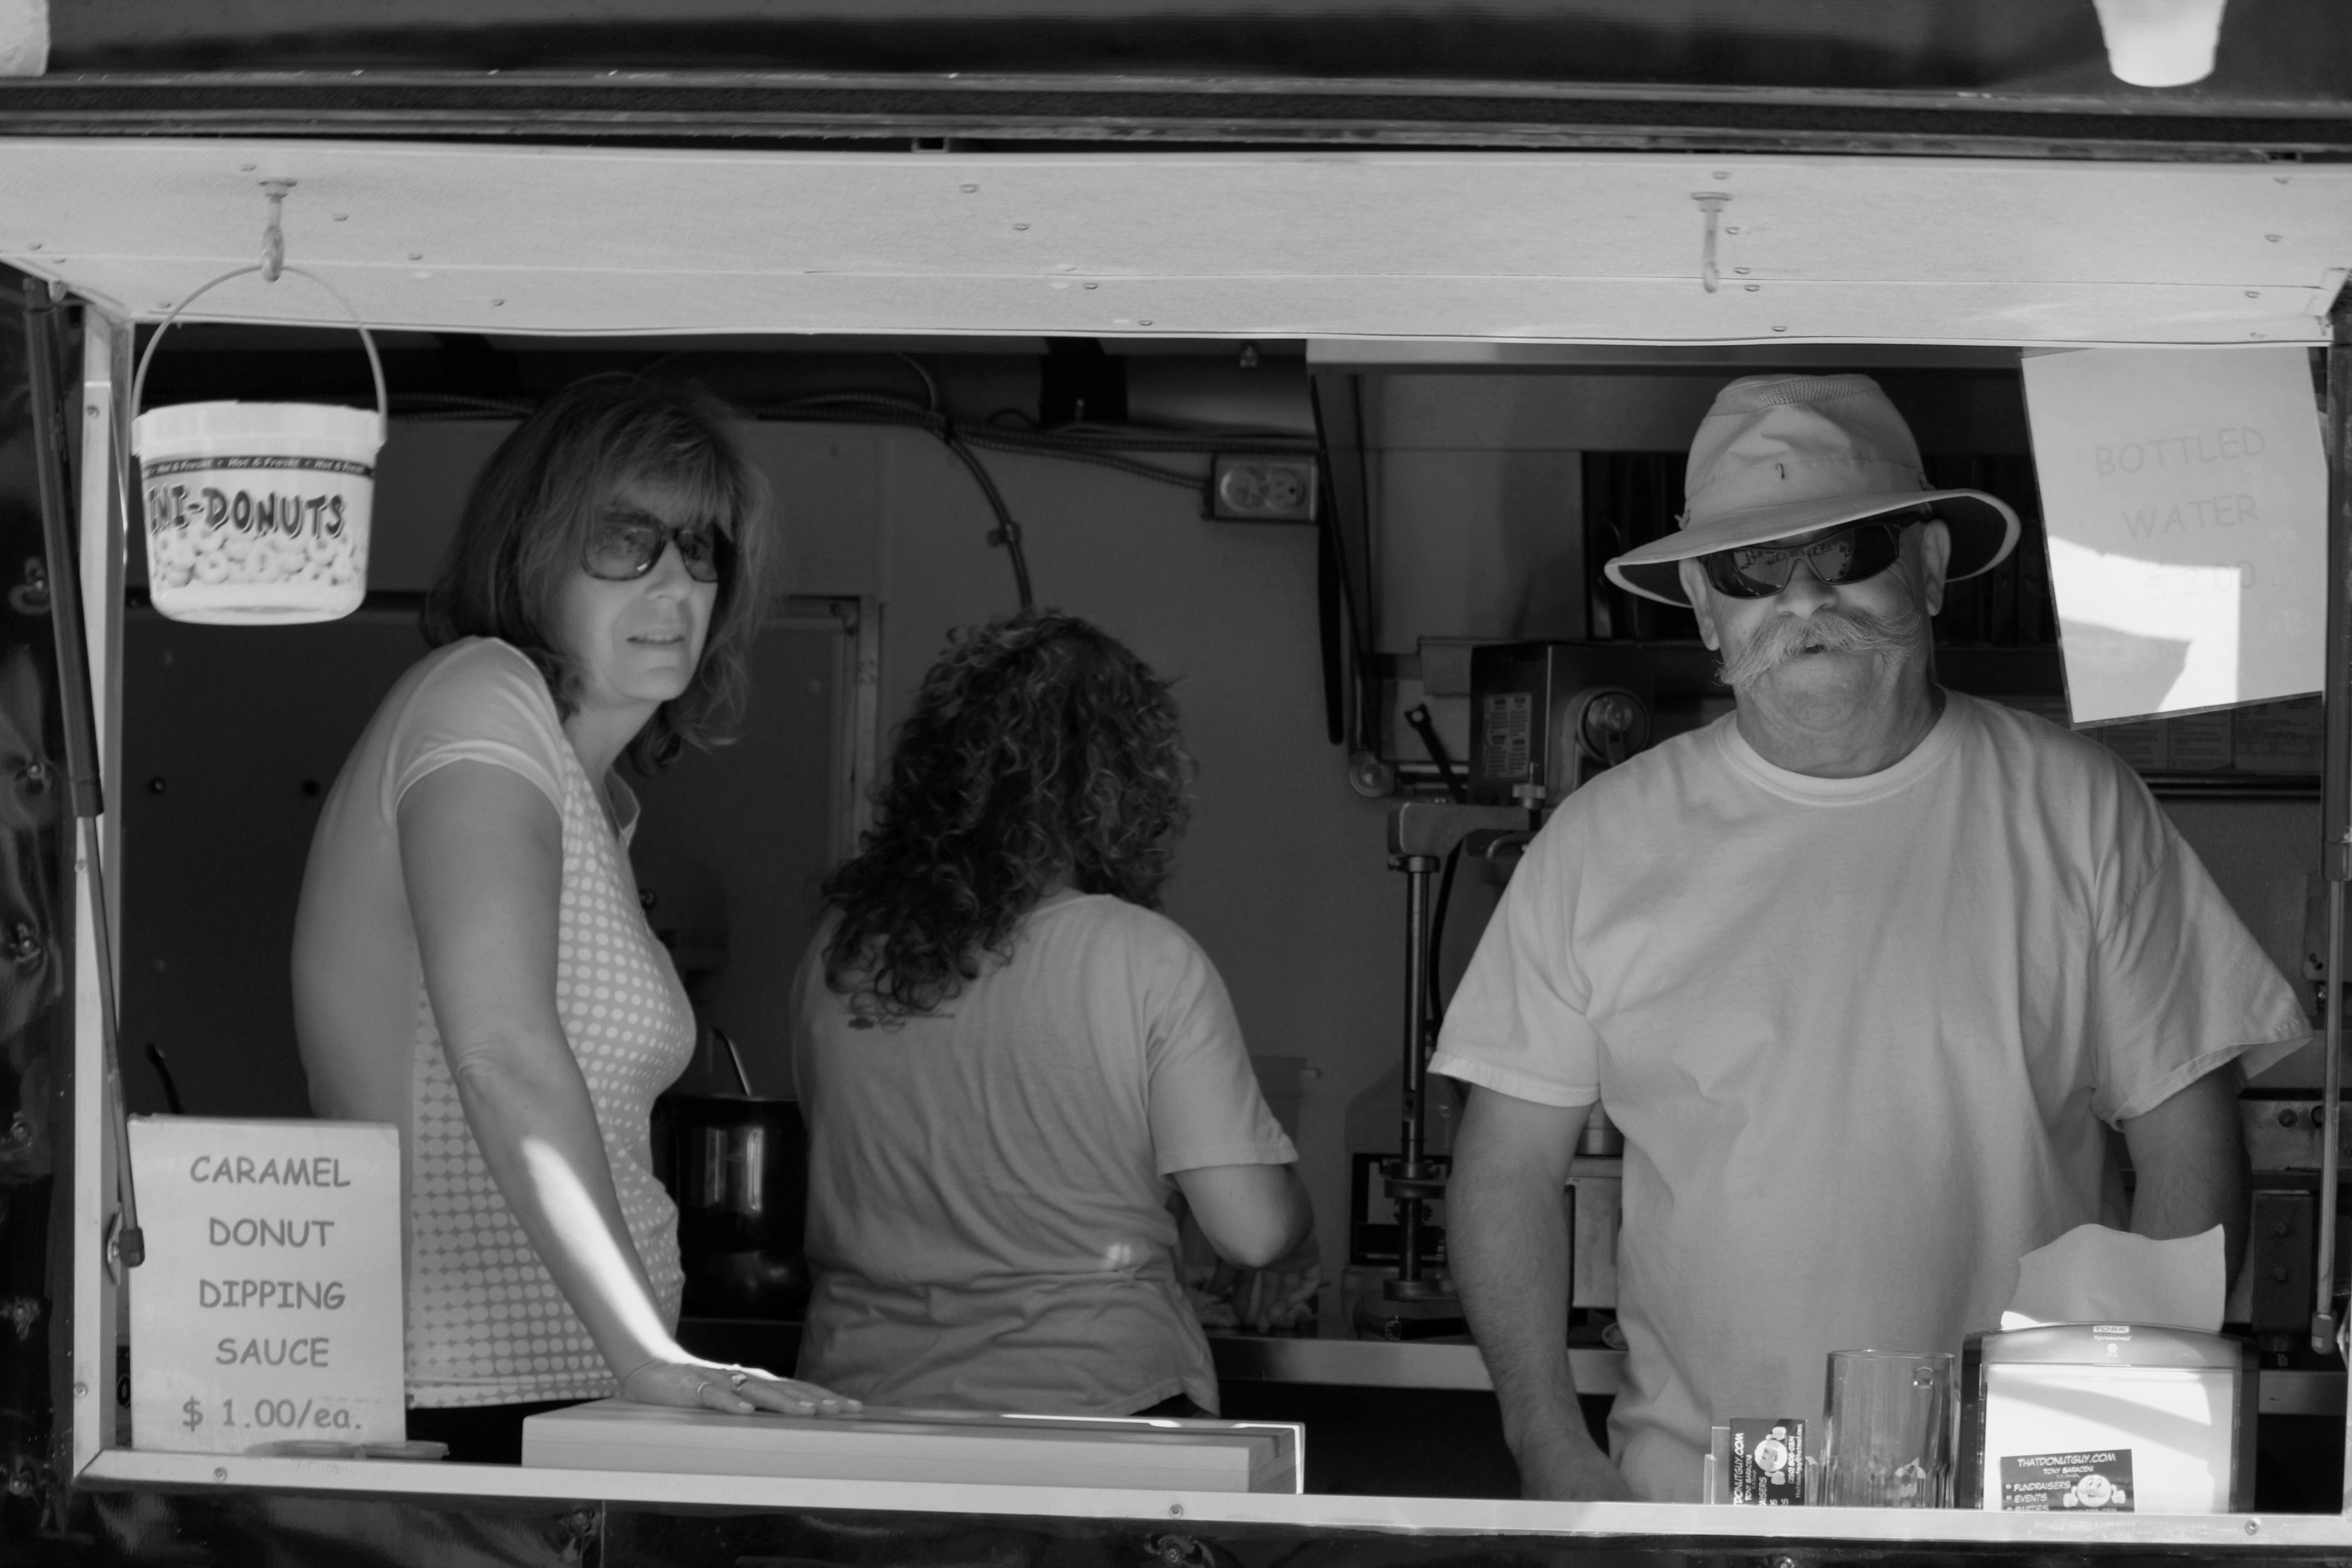
man, person, black and white, people, white, street, photography, male, female, food, hat, black, monochrome, mustache, streetphotography, bw, blackandwhite, women, canada, glasses, photograph, foodtruck, britishcolumbia, bc, okanagan, contrasts, doughnuts, kelowna, donuts, monochrome photography